Early life of Winston Churchill

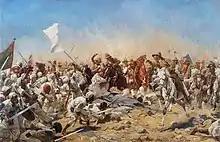
A depiction of the Battle of Omdurman in 1898; in the battle, Churchill took part in a cavalry charge.

While in Bangalore in the first half of 1898, Churchill explored the possibility of joining Herbert Kitchener's military campaign in the Sudan. Kitchener was initially reluctant, claiming that Churchill was simply seeking publicity and medals. After spending time in Calcutta, Meerut, and Peshawar, Churchill sailed back to England from Bombay in June. There, he used his contacts—including a visit to the Prime Minister Lord Salisbury at 10 Downing Street—to get himself assigned to Kitchener's campaign. He agreed that he would write a column describing the events for "The Morning Post". Arriving in Egypt, he joined the 21st Lancers at Cairo before they headed south along the River Nile to take part in the Battle of Omdurman against the army of Sudanese leader Abdallahi ibn Muhammad. Churchill was critical of Kitchener's actions during the war, particularly the latter's unmerciful treatment of enemy wounded and his desecration of Muhammad Ahmad's tomb in Omdurman. Following the battle, Churchill gave skin from his chest for a graft for an injured officer. Back in England by October, Churchill wrote an account of the campaign, published as "The River War" in November 1899.